Harry Vassall

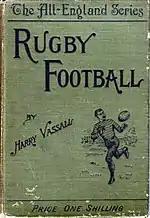
Cover of Vassall's book, "Rugby Football", 1914 edition, first published 1889.

Vassall had played rugby during his college days at Marlborough, a school only second to Rugby in its impact on the emergence of rugby football. He continued playing at Oxford, and he was part of the Oxford University team in the 1879 Varsity Match, gaining his first sporting 'Blue'. Vassall played in the 1880 Varsity Match and the same season was made the team's honorary secretary. As secretary he brought to the University team a level of organisation that had previously not existed. He ensured the college games were properly organised and set up trials to ensure the best players were chosen.